Taitung City

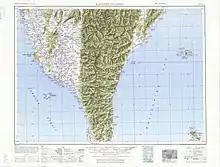
Map of the region including Taitung (labeled as T'ai-tung (Taitō) ) (1951)

After handover of Taiwan from Japan to the ROC in 1945, it became Taitung Township and in 1948 it was promoted to Taitung City.